Beacon Limestone Formation

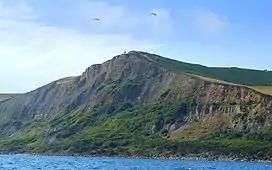
Cliff exposure at Thorncombe Beacon

The Beacon Limestone Formation, historically known as the Junction Bed, is a formation of the early Jurassic age (Pliensbachian–Toarcian). It lies above the Dyrham Formation and below the Bridport Sand Formation. It forms part of the Lias Group. It is found within the Wessex Basin and parts of Somerset, in England. It is well known for the Strawberry Bank Lagerstätte, which contains the 3-dimensionally preserved remains of vertebrates, including marine crocodyliformes, ichthyosaurs and fish, as well as insect compression fossils.